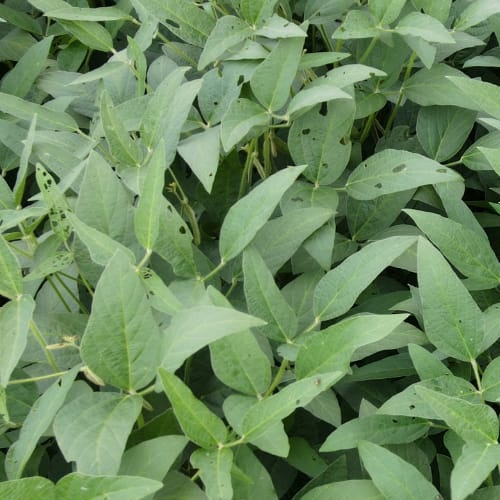
Label: Caterpillar